Colonsay Group

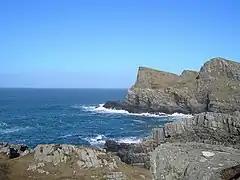
Smaull Greywacke Formation, near Rubha Lamanais, Rinns of Islay

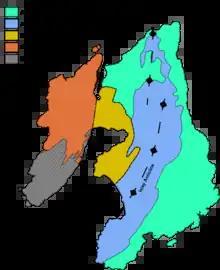
Geological map of Islay

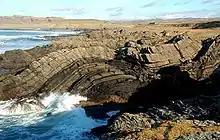
Folds in the Smaull Greywacke Formation at Campa on Islay

The Colonsay Group is an estimated 5,000 m thick sequence of mildly metamorphosed Neoproterozoic sedimentary rocks that outcrop on the islands of Colonsay, Islay and Oronsay and the surrounding seabed. They have been correlated with the Grampian Group, the oldest part of the Dalradian Supergroup.